Collect Pond

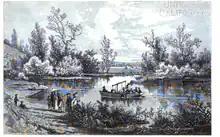
Fitch testing his steamboat on the Collect Pond

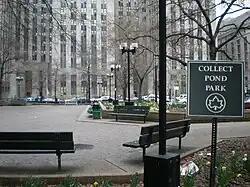
The park in 2008, facing East

Connecticut inventor John Fitch was an instrument maker working in the later part of the 18th century. As an early pioneer of steam navigation, Fitch tested several steamboats on the Delaware River between 1785 and 1788. Fitch’s real success, however, occurred in 1796 when he tested another ship equipped with a paddle wheel on Collect Pond. On the boat with him was fellow inventor Robert Fulton, Robert R. Livingston, who was the first Chancellor of New York and a signer of the Declaration of Independence, and 16-year-old John Hutchings, steering.